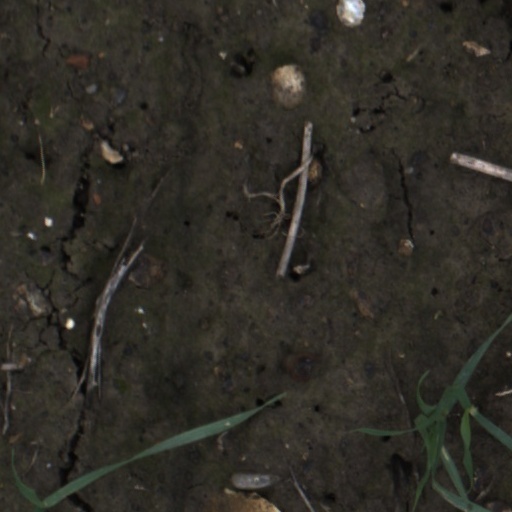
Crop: wheat